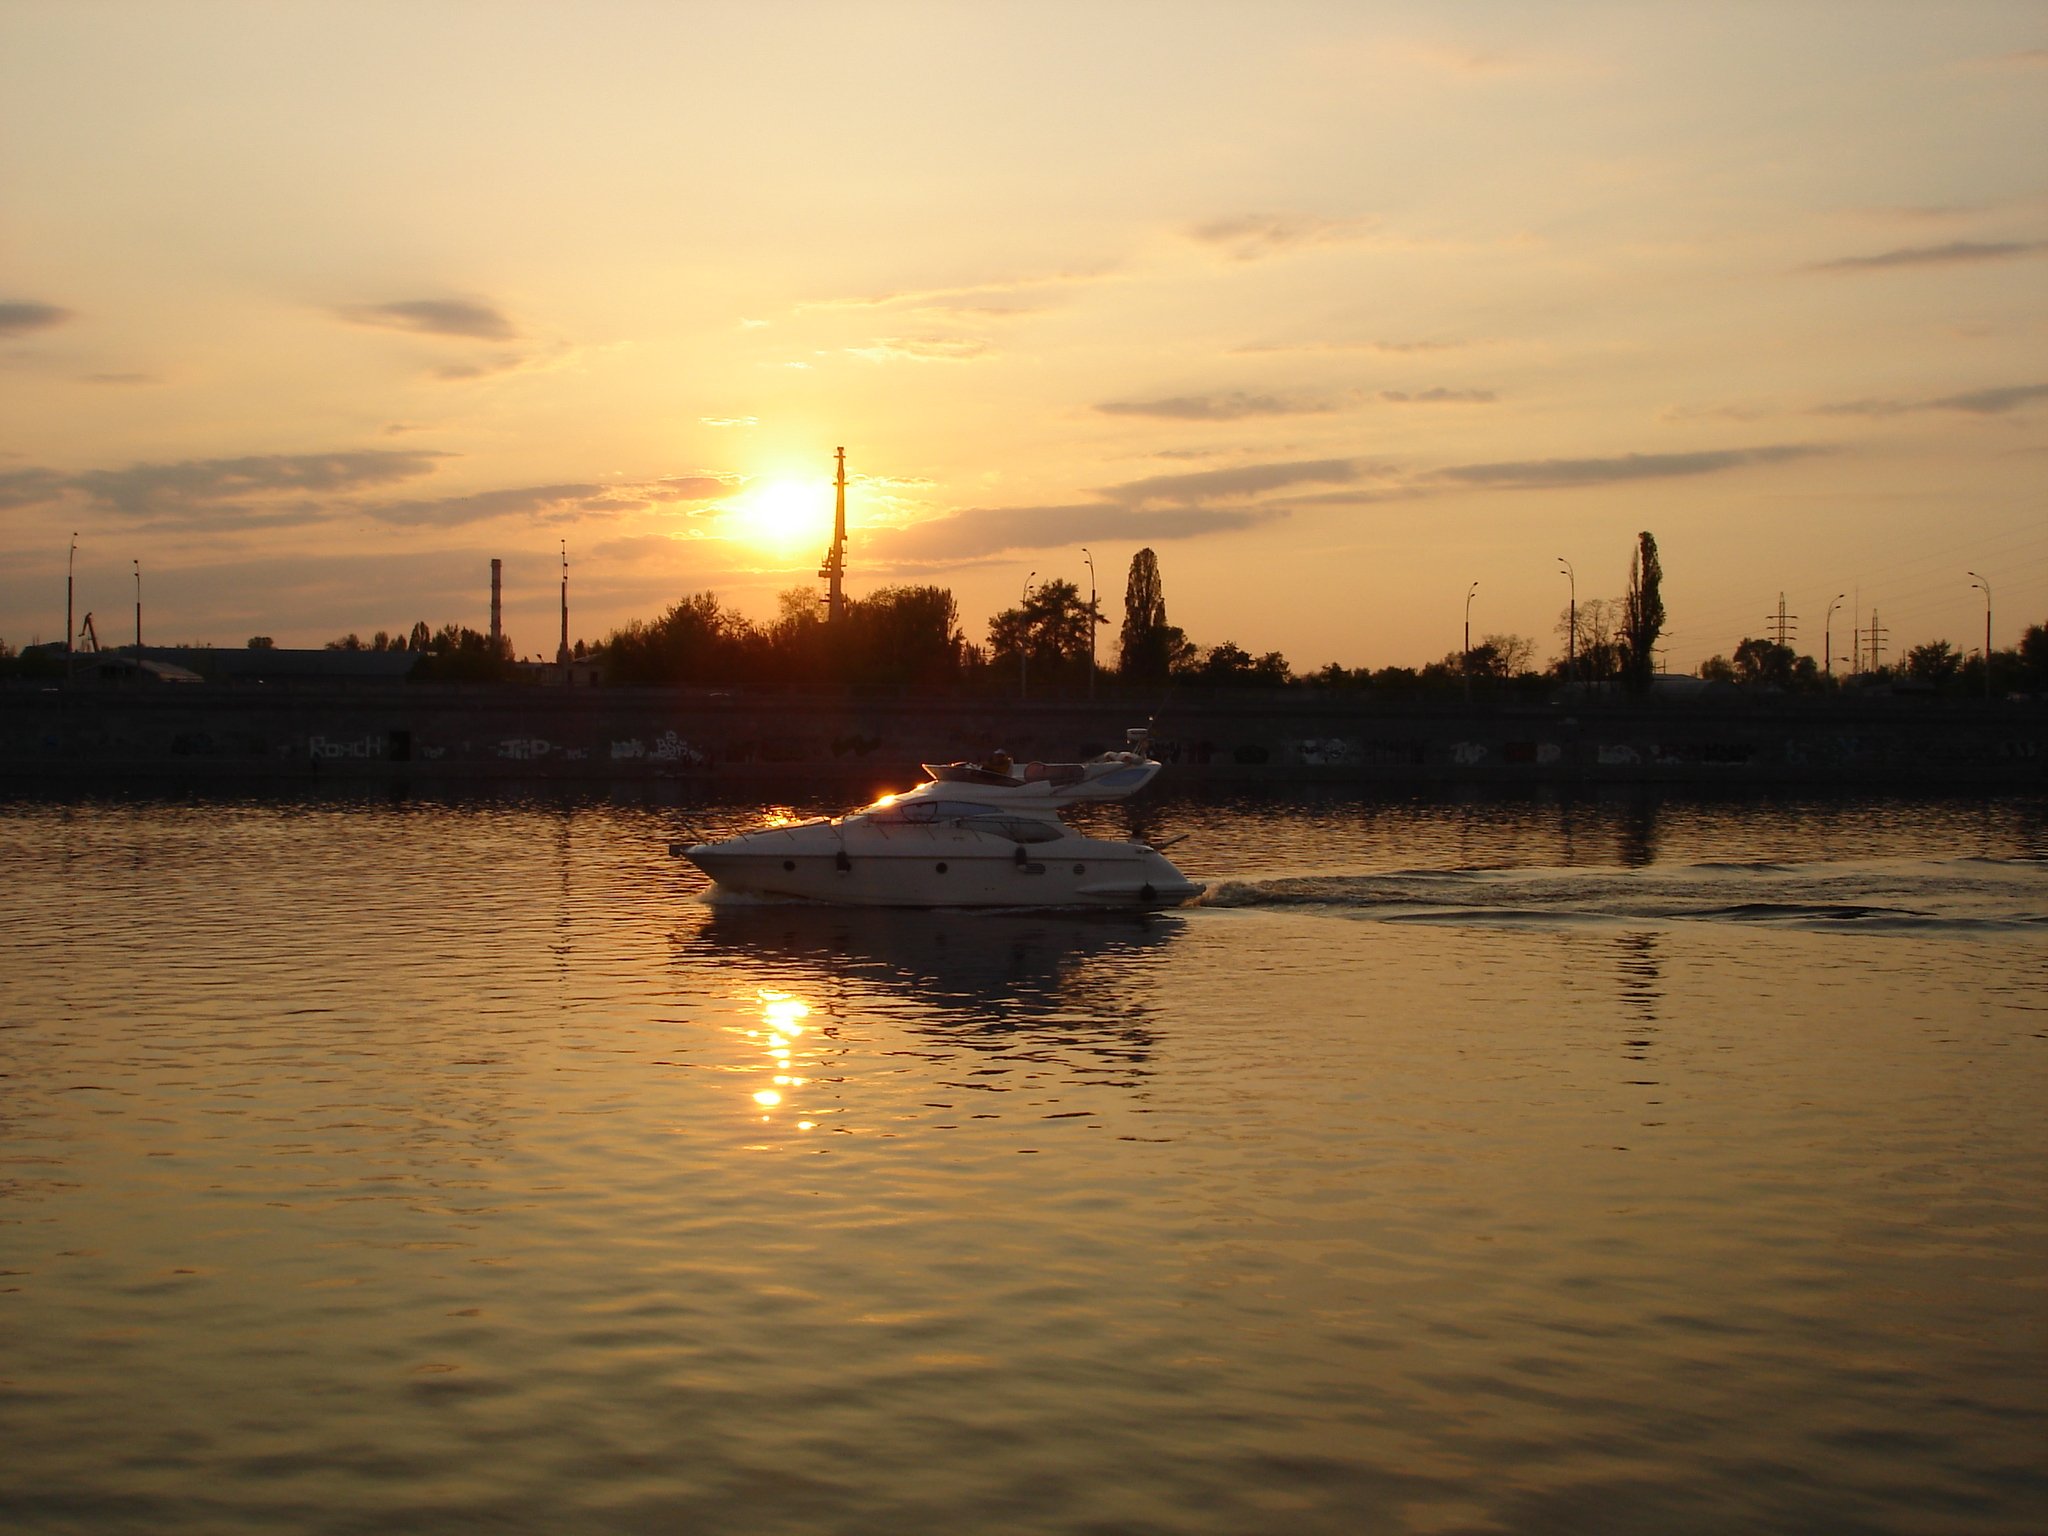
sea, ocean, sun, sunrise, sunset, boat, sunlight, morning, dawn, river, dusk, evening, reflection, vehicle, bay, afterglow